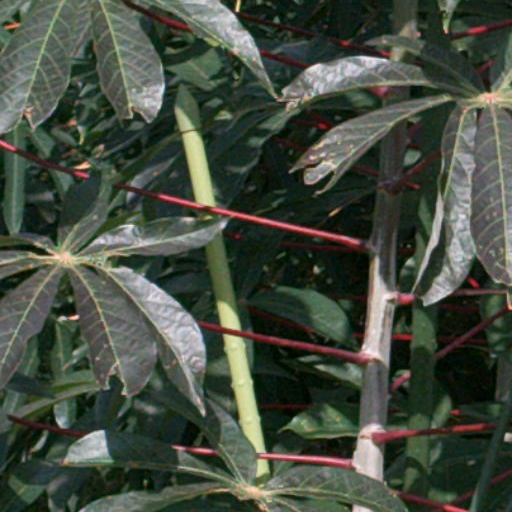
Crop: cassava